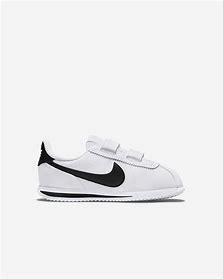
Brand: Nike
Model: Cortez Basic SL